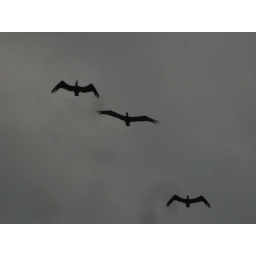
Sumidero Canyon 028 - Pelicans flying above our boat